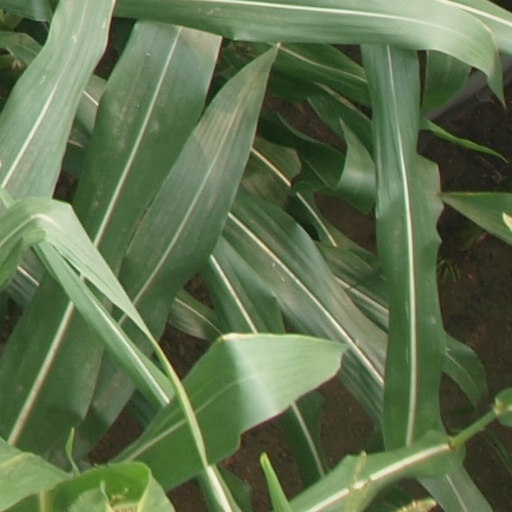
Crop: maize; corn